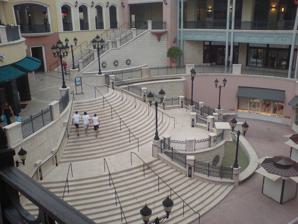
Building: The Shops at Sunset Place
Country: United States of America
Year built: 1999
Shopping mall in Florida, U.S. The Shops at Sunset Place Grand Staircase, 2008 Location South Miami , Florida , U.S. Coordinates 25°42′18″N 80°17′10″W / 25.7049°N 80.2862°W / 25.7049; -80.2862 Opening date December 18, 1998 Owner Federal Realty Grass River Property Comras Company/Ana Sanz, MD No. of stores and services 60 Total retail floor area 514,000 sq ft (47,800 m 2 ). No. of floors 3 Website shopsunsetplace .com The Shops at Sunset Place is an outdoor shopping mall in South Miami, Florida at the intersection of Dixie Highway ( US 1 ) and Red Road (West 57th Avenue). The mall opened in 1999.  It was owned by Federal Realty, Grass River Property, and Comras Company prior to 2021 acquisition by Midtown Opportunities. The Shops at Sunset Place is serviced by the Miami Metrorail at the South Miami station . The station is located across the street from the shopping mall on the corner of Sunset Drive and US 1. In 2014 the Shops at Sunset Place housed the Miami -area's only GameTime location. There was a Forever 21 across from a spot for a restaurant.  A Splitsville Luxury Lanes and Dinner Lounge bowling alley was added in 2008. The largest tenant was a 24-screen cinema operated by AMC Entertainment with about 92,000 square feet (8,547 m 2 ). Prior to the building of Sunset Place, the property was the site of The Bakery Centre, which opened in 1986 on the site of the old Holsum Bread Bakery. The Bakery Centre was a retail and office complex that included a 7-screen AMC Theatres multiplex. It was demolished in 1996. In October 2015, Simon Property Group sold the mall to Federal Realty, Grass River Property, and the Comras Company for $110 million. In January 2021 Midtown Opportunities acquired the Shops at Sunset Place for $65.5M, a $44.5 million loss for the sellers. September 2023 - A Spirit Halloween was open in the mall. September 2023 - blank mall directory See also List of shopping malls in South Florida References